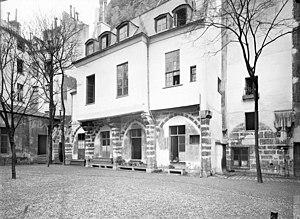
L'église Saint-Séverin est située rue des Prêtres-Saint-Séverin dans le quartier latin de Paris, près de la Seine.